Herennia gens

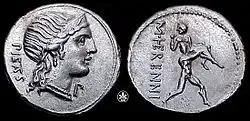
Coin of Marcus Herennius. The obverse features the goddess Pietas, while the reverse depicts Amphinomus carrying his father to safety from the eruption of Mount Aetna.

The gens Herennia was a plebeian family at ancient Rome. Members of this gens are first mentioned among the Italian nobility during the Samnite Wars, and they appear in the Roman consular list beginning in 93 BC. In Imperial times they held a number of provincial offices and military commands. The empress Herennia Etruscilla was a descendant of this gens.